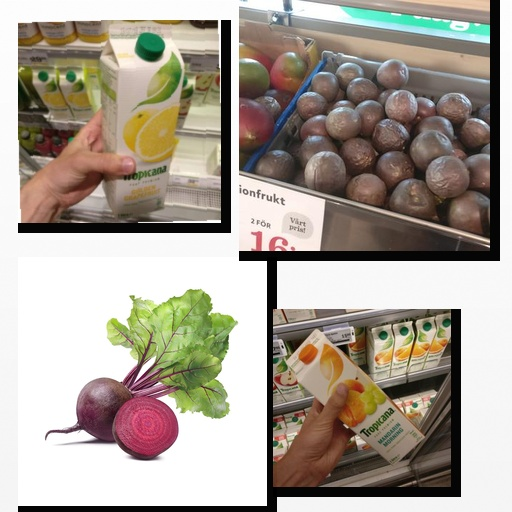
Food items: grapefruit_juice, beetroot, mandarin_juice, passion_fruit